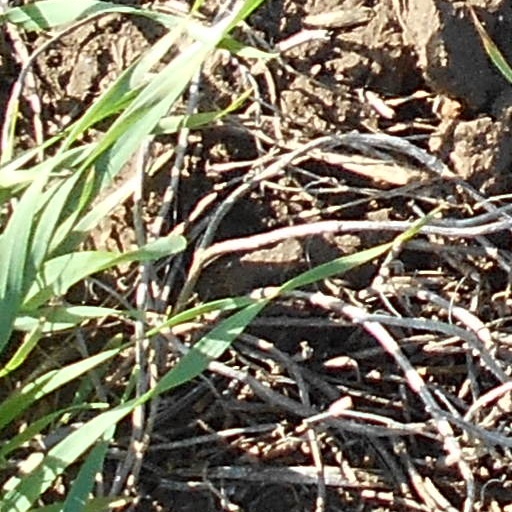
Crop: wheat